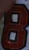
Number: 8